Balthasar Paul Ommeganck

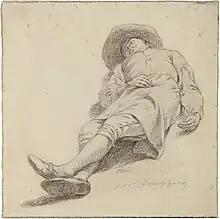
"Young man with a hat sleeping on his back"

In 1799 a painting of Ommeganck won the first prize for landscapes in Paris. Ommeganck had not wished to participate in the Paris competition but the painting was submitted by a friend without his knowledge. In 1809 he became a corresponding member of the Institut de France, which had been established on 25 October 1795 to group France's five "académies". He was also a member of the Academies of Amsterdam, Brussels, Ghent, Munich and Vienna.